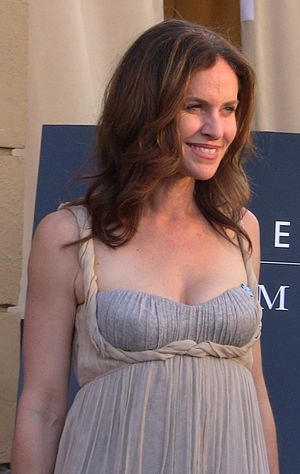
Amy Brenneman
Amy Brenneman i 2009
Amy Frederica Brenneman er en Emmy- og Golden Globe-nomineret amerikansk skuespiller, nok mest kendt for sine roller i NYPD Blue og Amys ret.